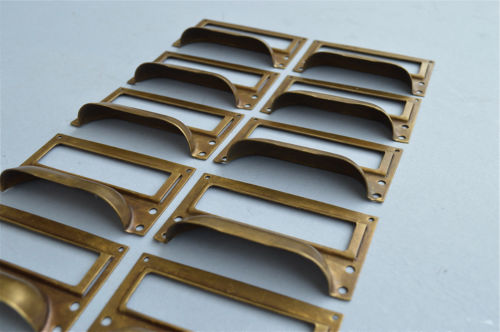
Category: cabinet